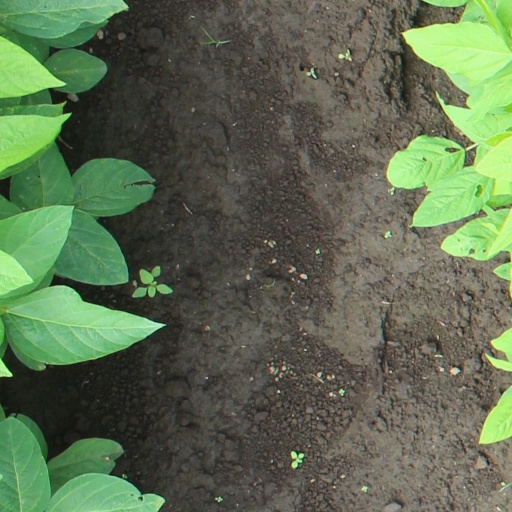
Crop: soybean